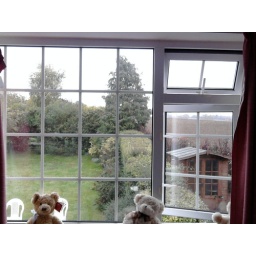
From bedroom 2, at the back of the house. Garden shed is in next door's small garden. Farmers field beyond.